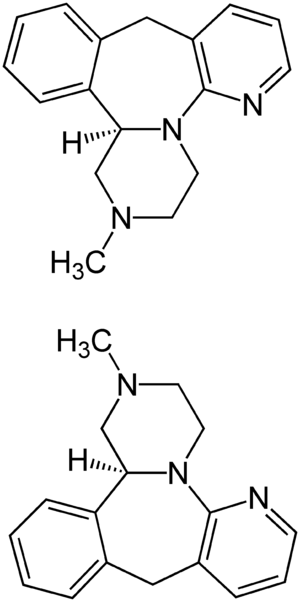
La mirtazapine est un antidépresseur noradrénergique et sérotoninergique spécifique.